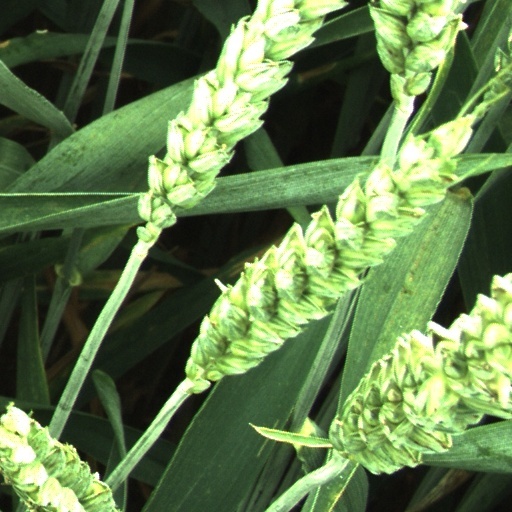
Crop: wheat